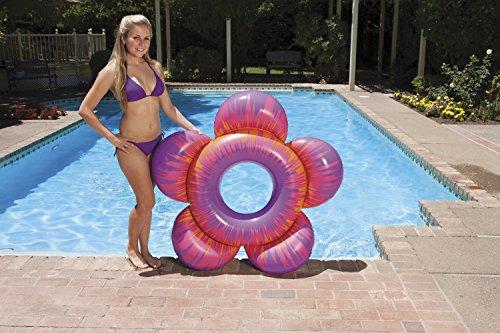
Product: Poolmaster 87155 56" Bloomin' Tube
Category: Toys & Games | Sports & Outdoor Play | Pools & Water Toys
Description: Bloomin water tube.
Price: $19.99
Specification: ProductDimensions:45x45x7.5inches|ItemWeight:2.27pounds|ShippingWeight:3pounds(Viewshippingratesandpolicies)|DomesticShipping:ItemcanbeshippedwithinU.S.|InternationalShipping:ThisitemcanbeshippedtoselectcountriesoutsideoftheU.S.LearnMore|ASIN:B00FGQ1LHY|Itemmodelnumber:87155|Manufacturerrecommendedage:8yearsandup